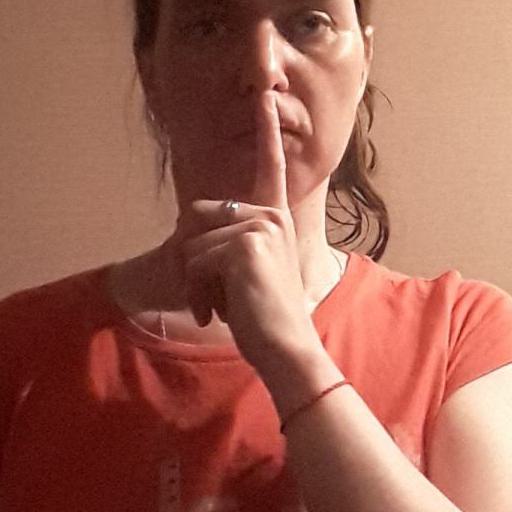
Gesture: mute